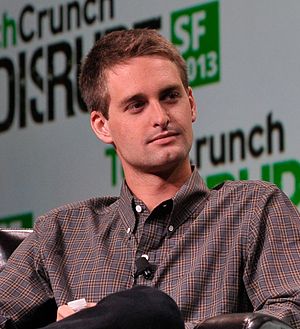
Evan Spiegel
Evan Thomas Spiegel er en amerikansk internetentrepenør, som har været med til at lave den mobile applikation Snapchat. Spiegel er adminstrerende direktør af Snapchat.